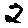
Label: 2